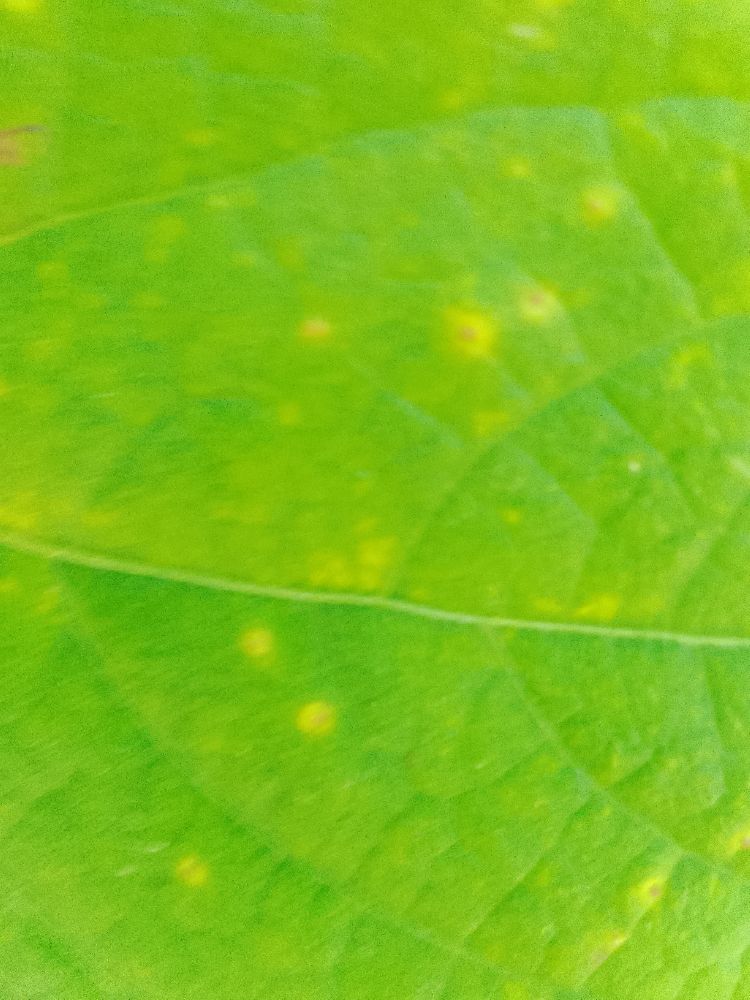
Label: rust